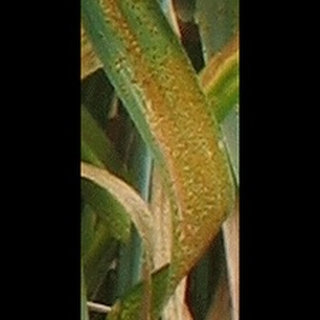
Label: wheat_brown_rust